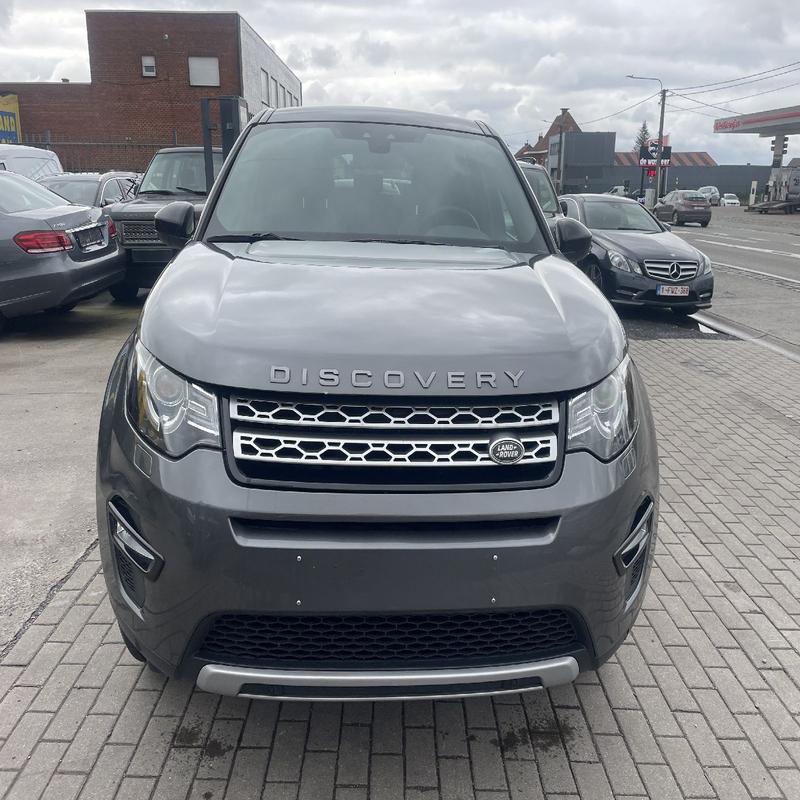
Aucun dommage détecté.
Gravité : aucun